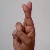
The image shows a hand gesture representing the letter 'R' in Indian Sign Language.